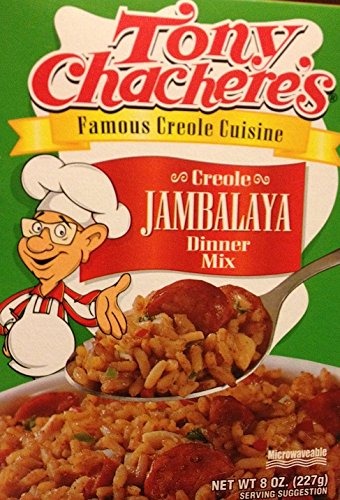
Item Name: Tony Chacheres Rice Dnr Jambalaya
Value: 6.0
Unit: Count

Price: 2.2